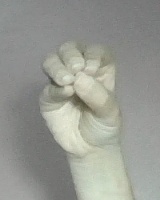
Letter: ha